Firefighting in Belgium

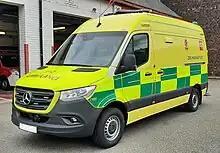
Emergency ambulance of the "Zone de Secours Hainaut-Est".

By law, the fire zones and the Brussels Fire and Emergency Medical Service are responsible for: fighting fires and explosions, the rescue and protection of endangered people and property and logistical support, and this throughout five different phases of emergency management: pro-action, prevention, preparation, execution and evaluation. Additionally, the fire zones are also tasked with combating pollution and releases of hazardous materials, and with conducting fire safety inspections and promoting fire prevention among the general public. While also mentioned as one of their duties, the provision of emergency medical services falls under a specific framework and is further discussed below.